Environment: real
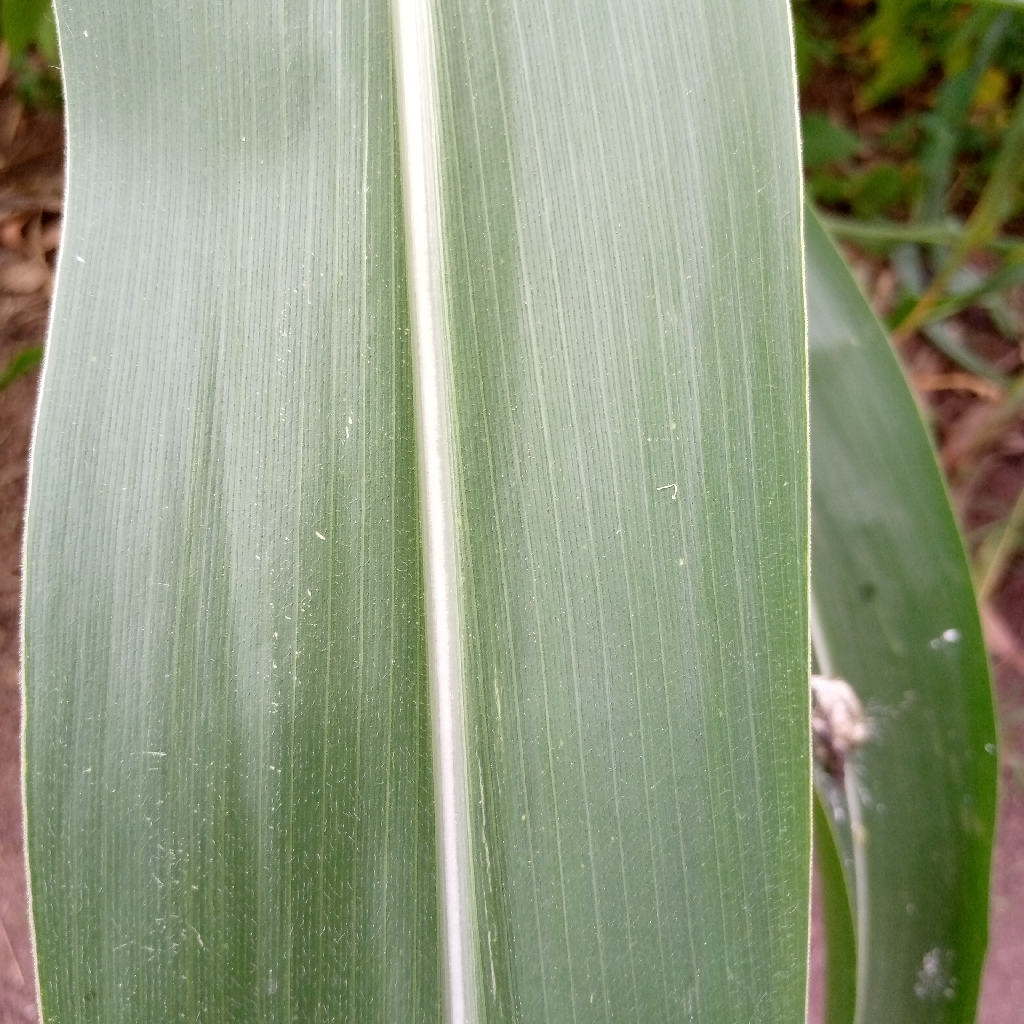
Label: healthy